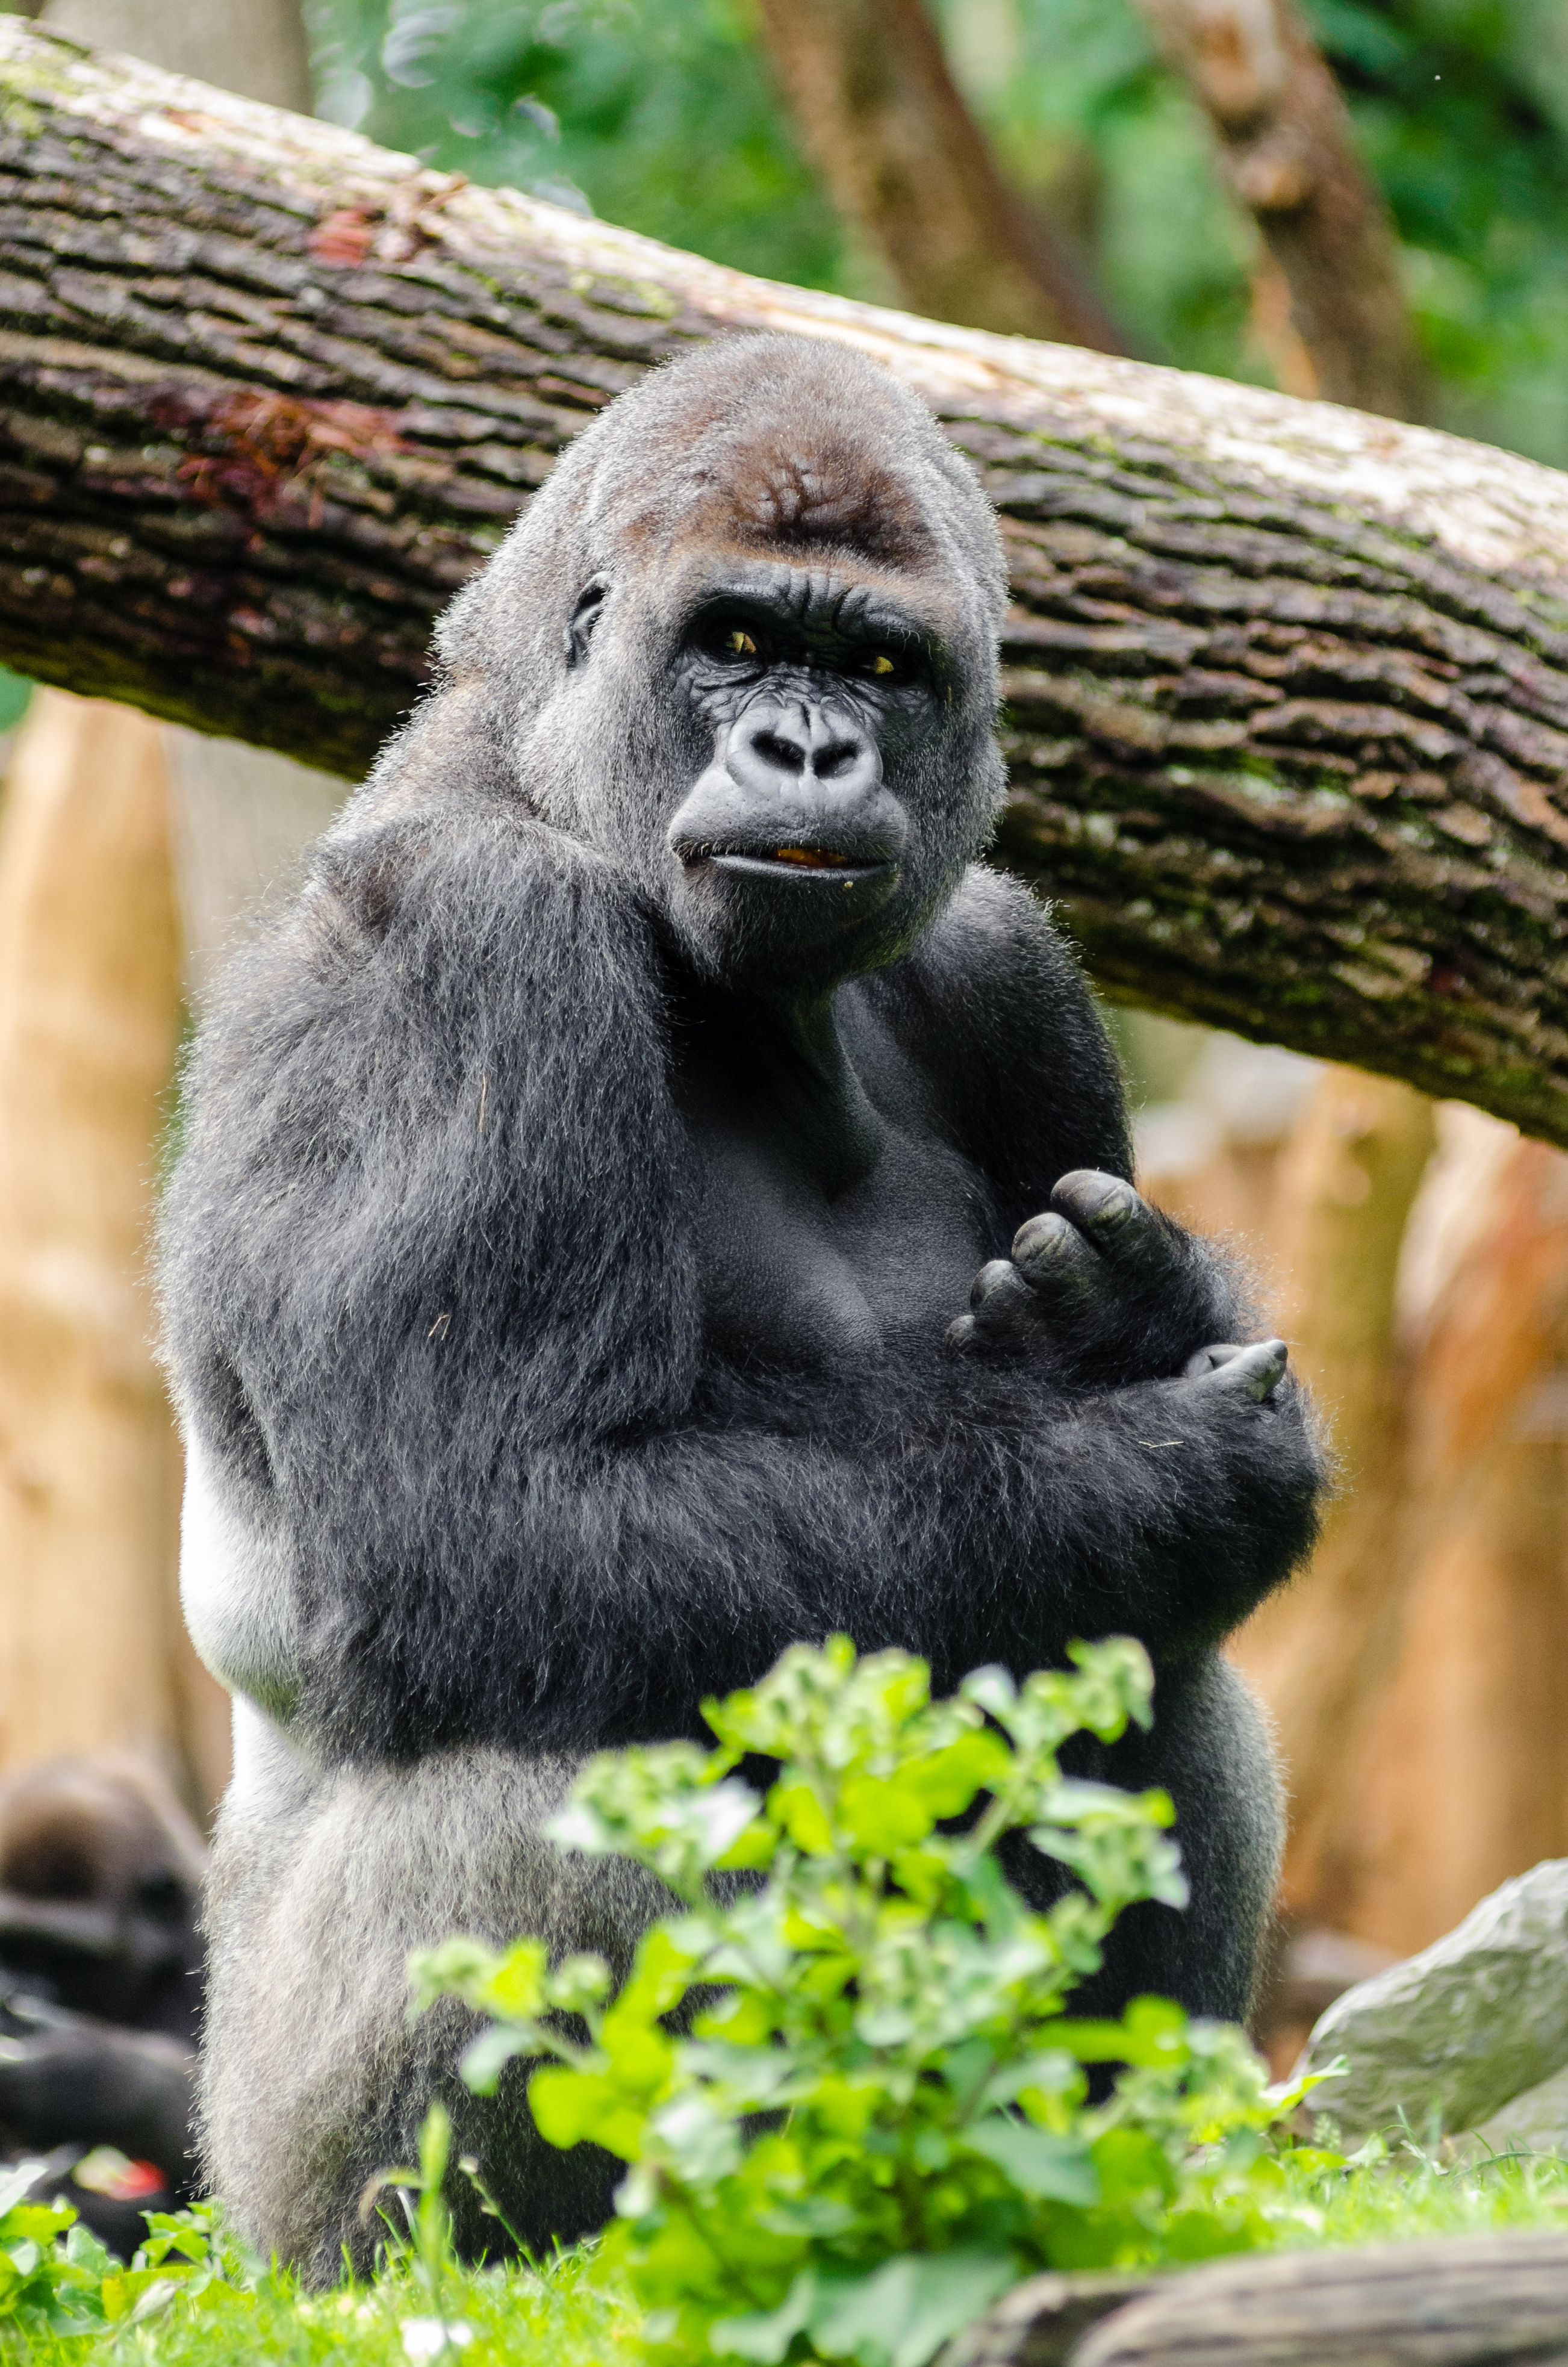
wildlife, zoo, mammal, nikon, fauna, primate, gorilla, ape, vertebrate, western, d7000, affe, lowland, menschenaffe, flachlandgorilla, westlicher, western gorilla, great ape